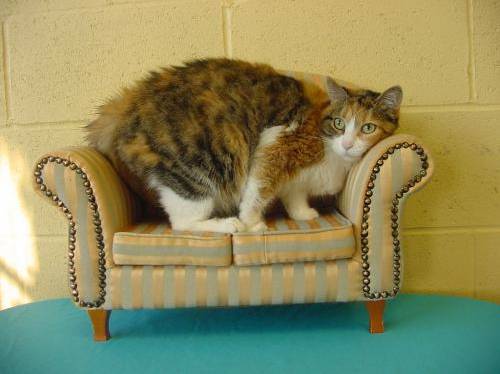
Label: cat